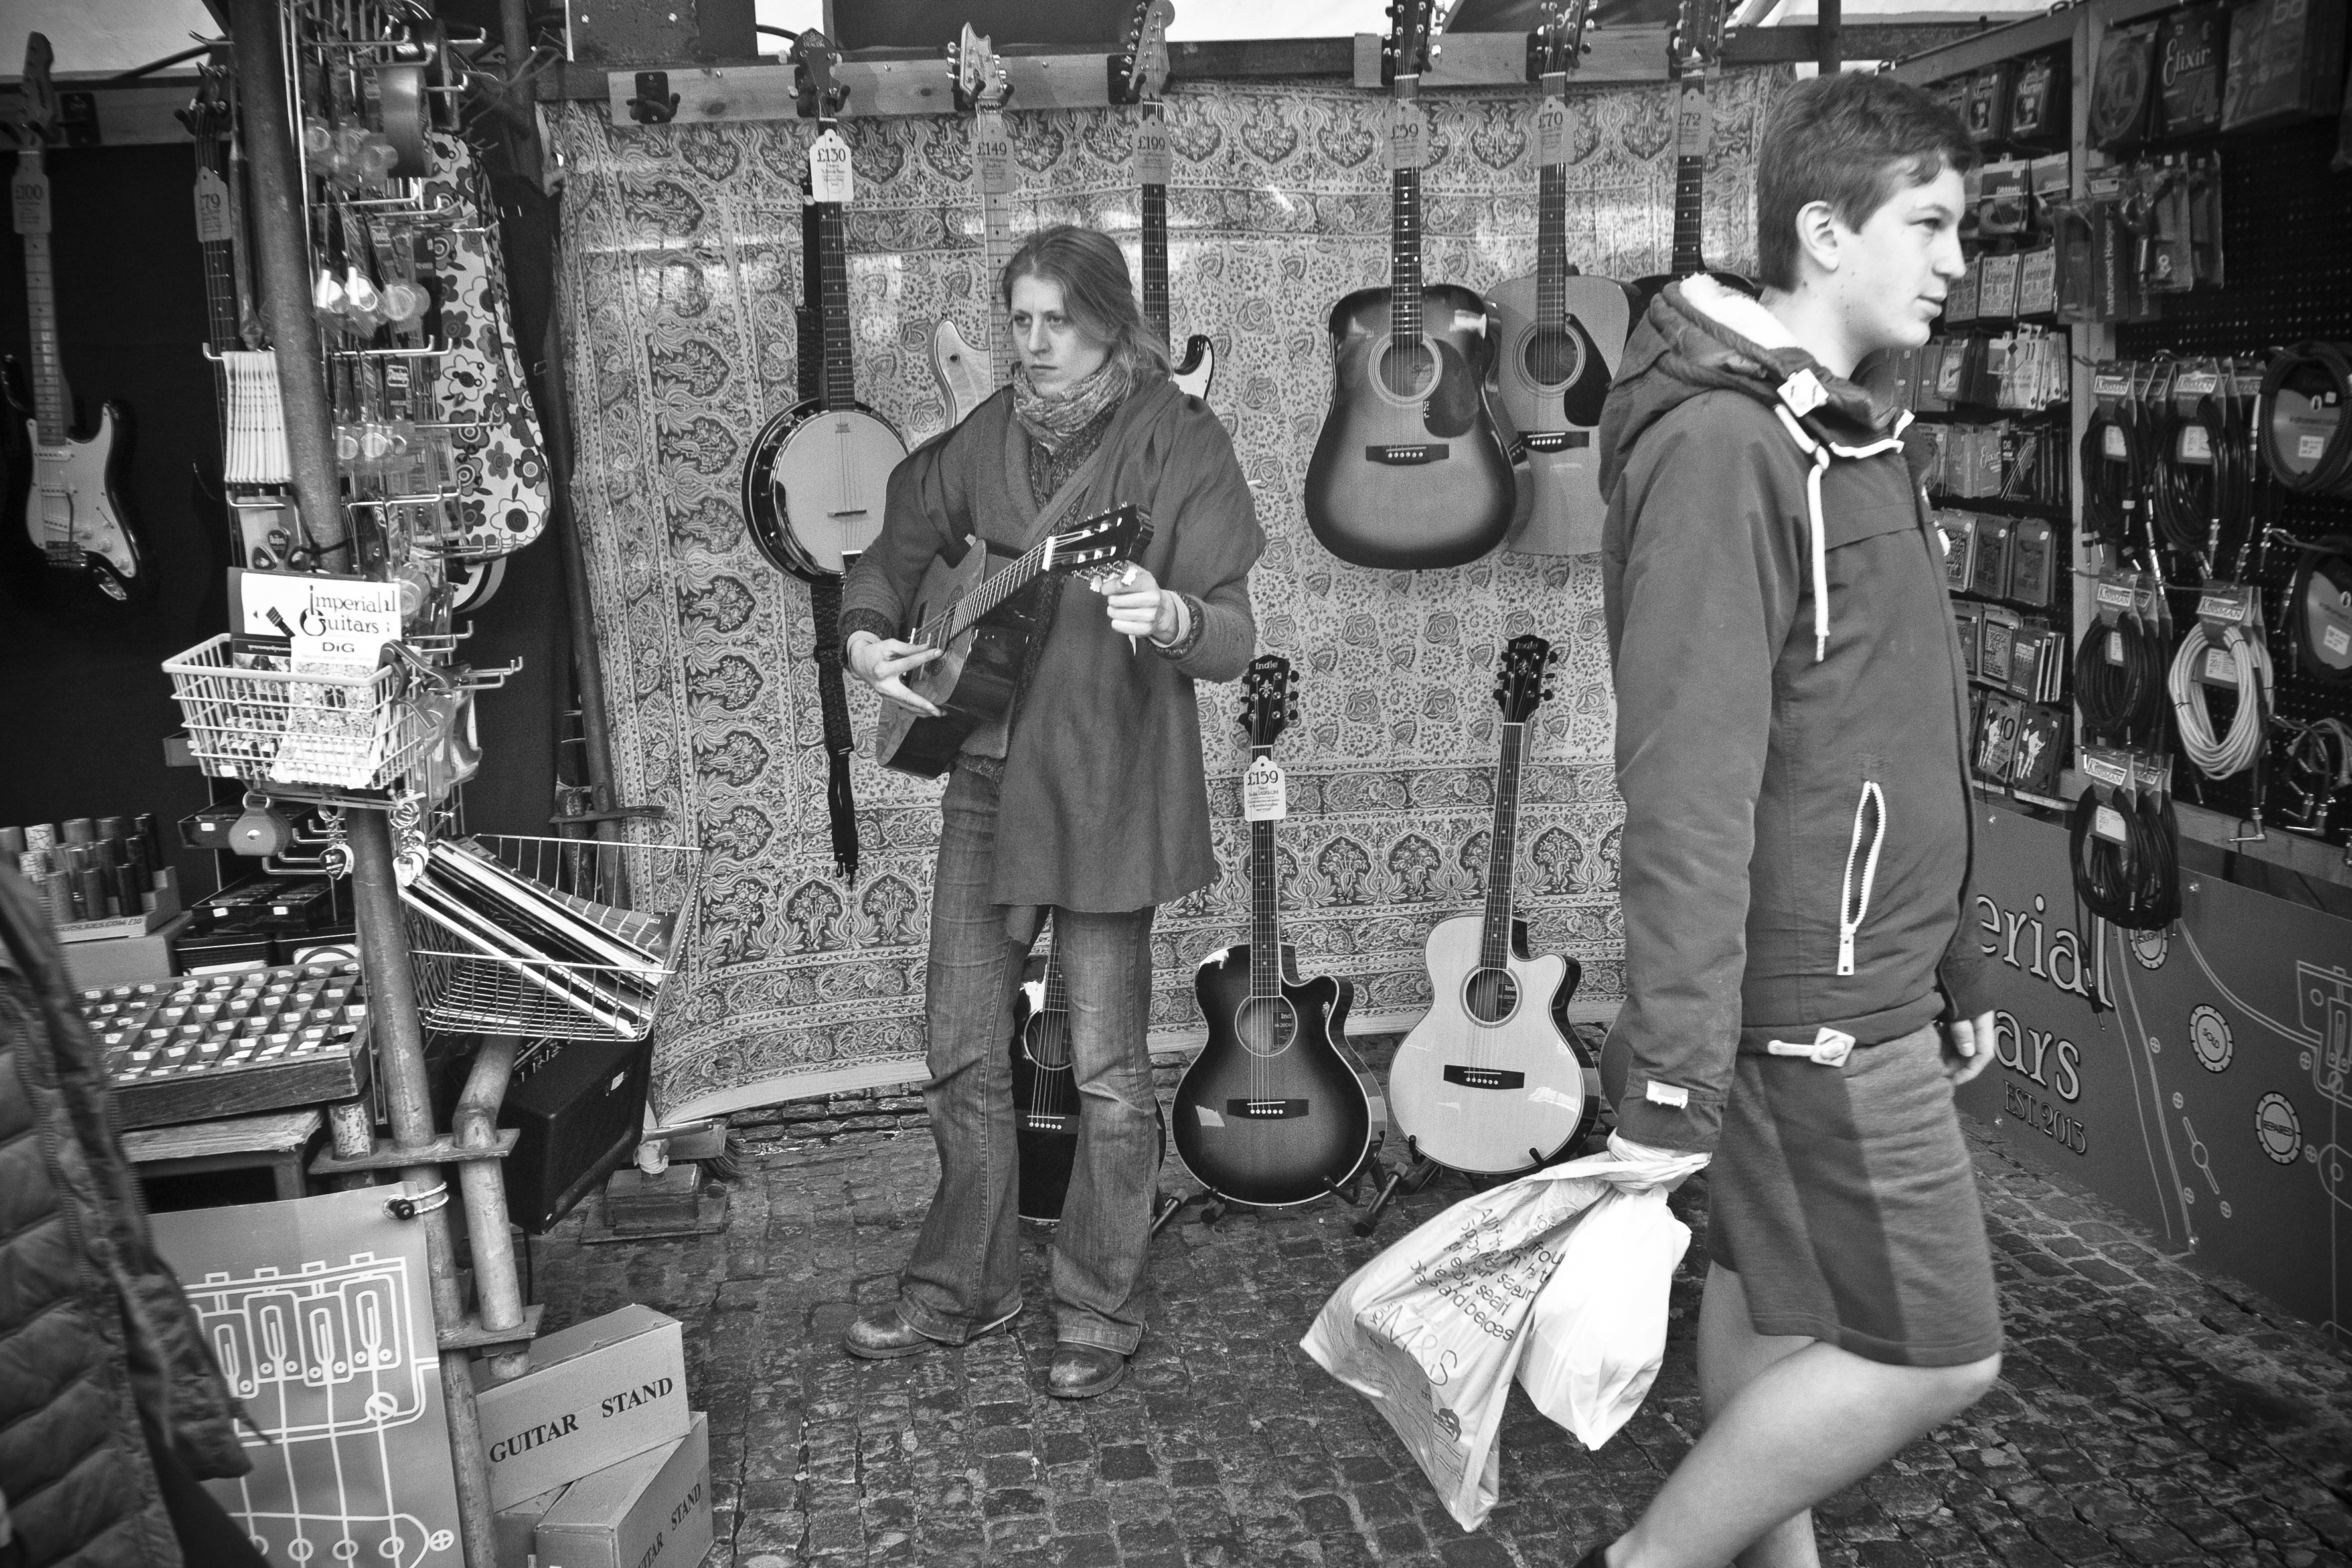
person, black and white, people, road, street, photography, urban, crowd, travel, fujifilm, monochrome, uk, england, bw, blackandwhite, blackwhite, cambridge, ngc, photograph, noiretblanc, unitedkingdom, fuji, fujixt1, fujix, monochrome photography